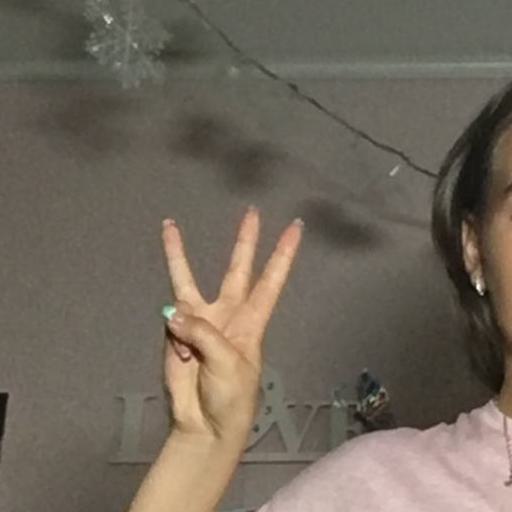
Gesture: three